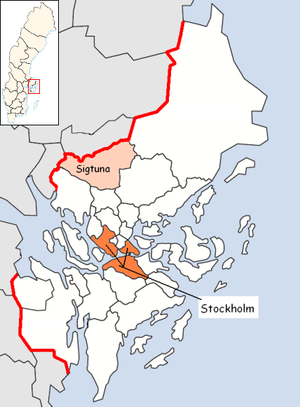
Sigtuna kommun
Sigtuna kommune ligger i Stockholms län i landskapet Uppland Sverige. Kommunens administrationscenter ligger i byen Märsta. Tidligere var Märsta en selvstændig kommune, men er i nyere tid lagt sammen med Sigtuna. Kommunen har gode landbrugsarealer i det østlige indland øst for vigen Skarven i søen Mälaren, omtrent midt mellem storbyerne Stockholm og Uppsala. I kommunen ligger Stockholm-Arlanda Lufthavn – Stockholms hovedflyveplads i nord.